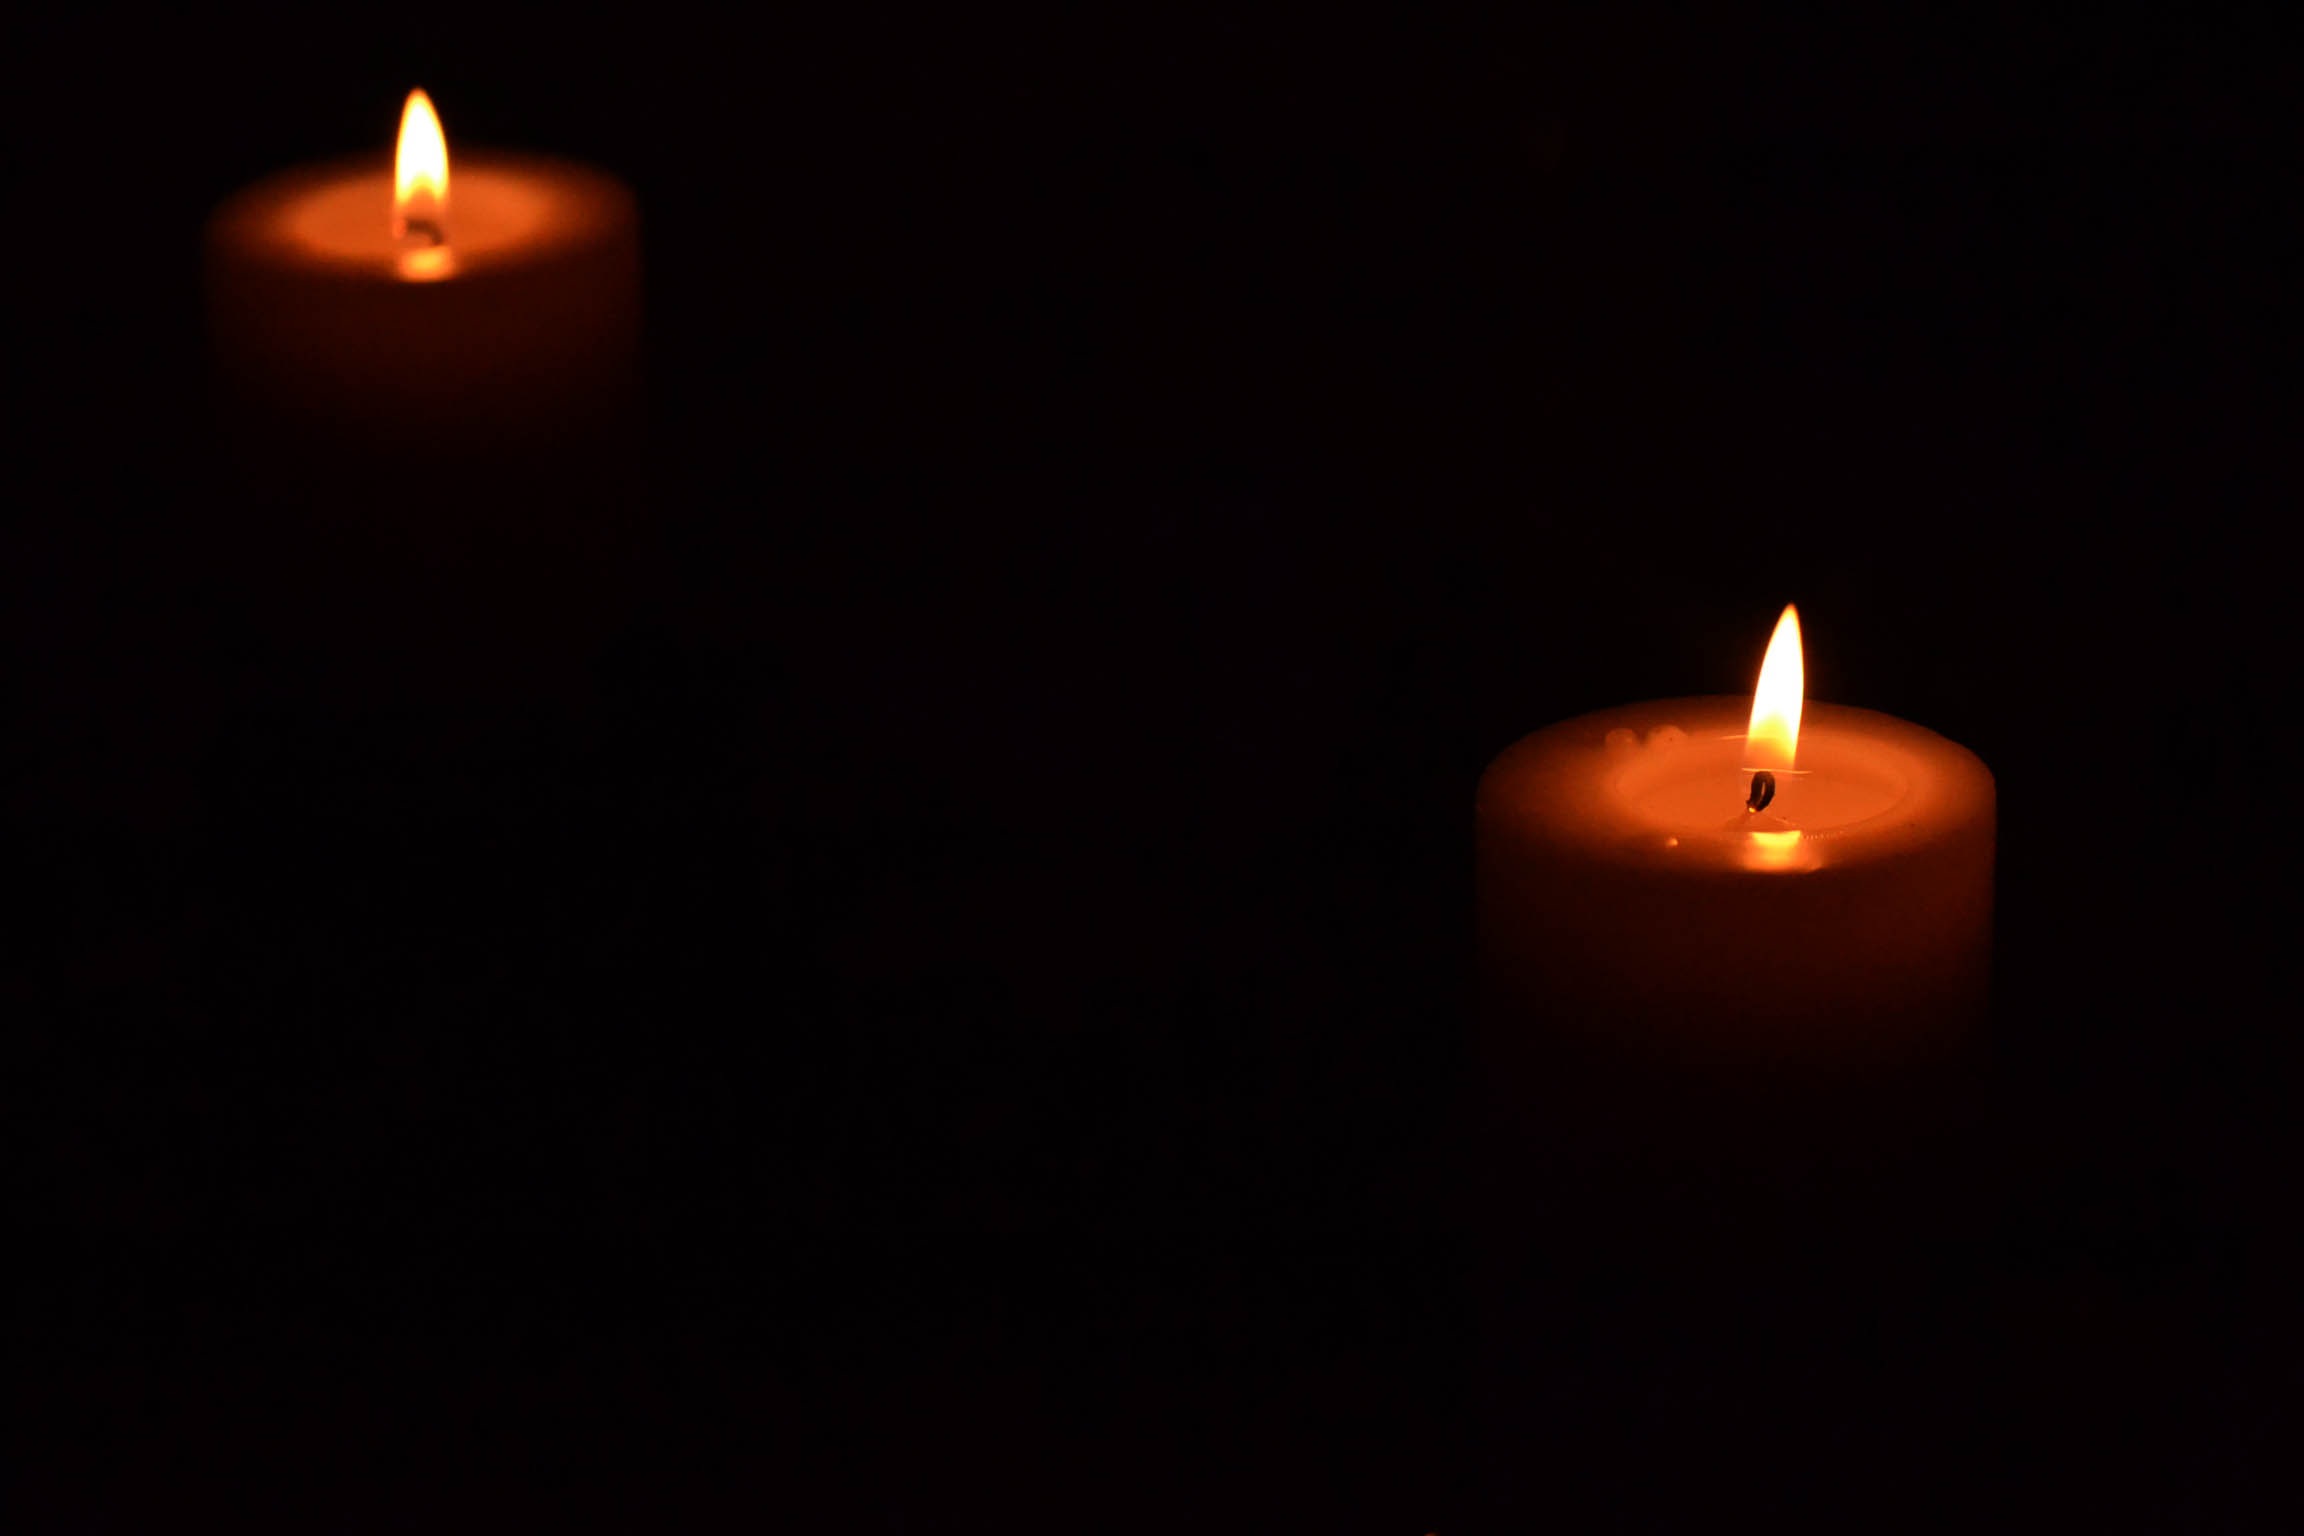
light, restaurant, dark, celebration, love, evening, flame, romance, romantic, darkness, candle, christmas, lighting, decor, celebrate, jack o lantern, candles, candlelight, still life photography